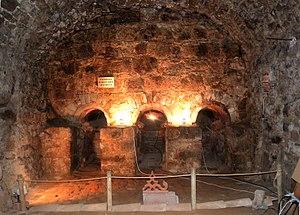
Saint-Etienne-de-Valoux détail
Saint-Étienne-de-Valoux est une commune française située dans le département de l'Ardèche, en région Auvergne-Rhône-Alpes.